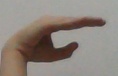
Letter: jeem